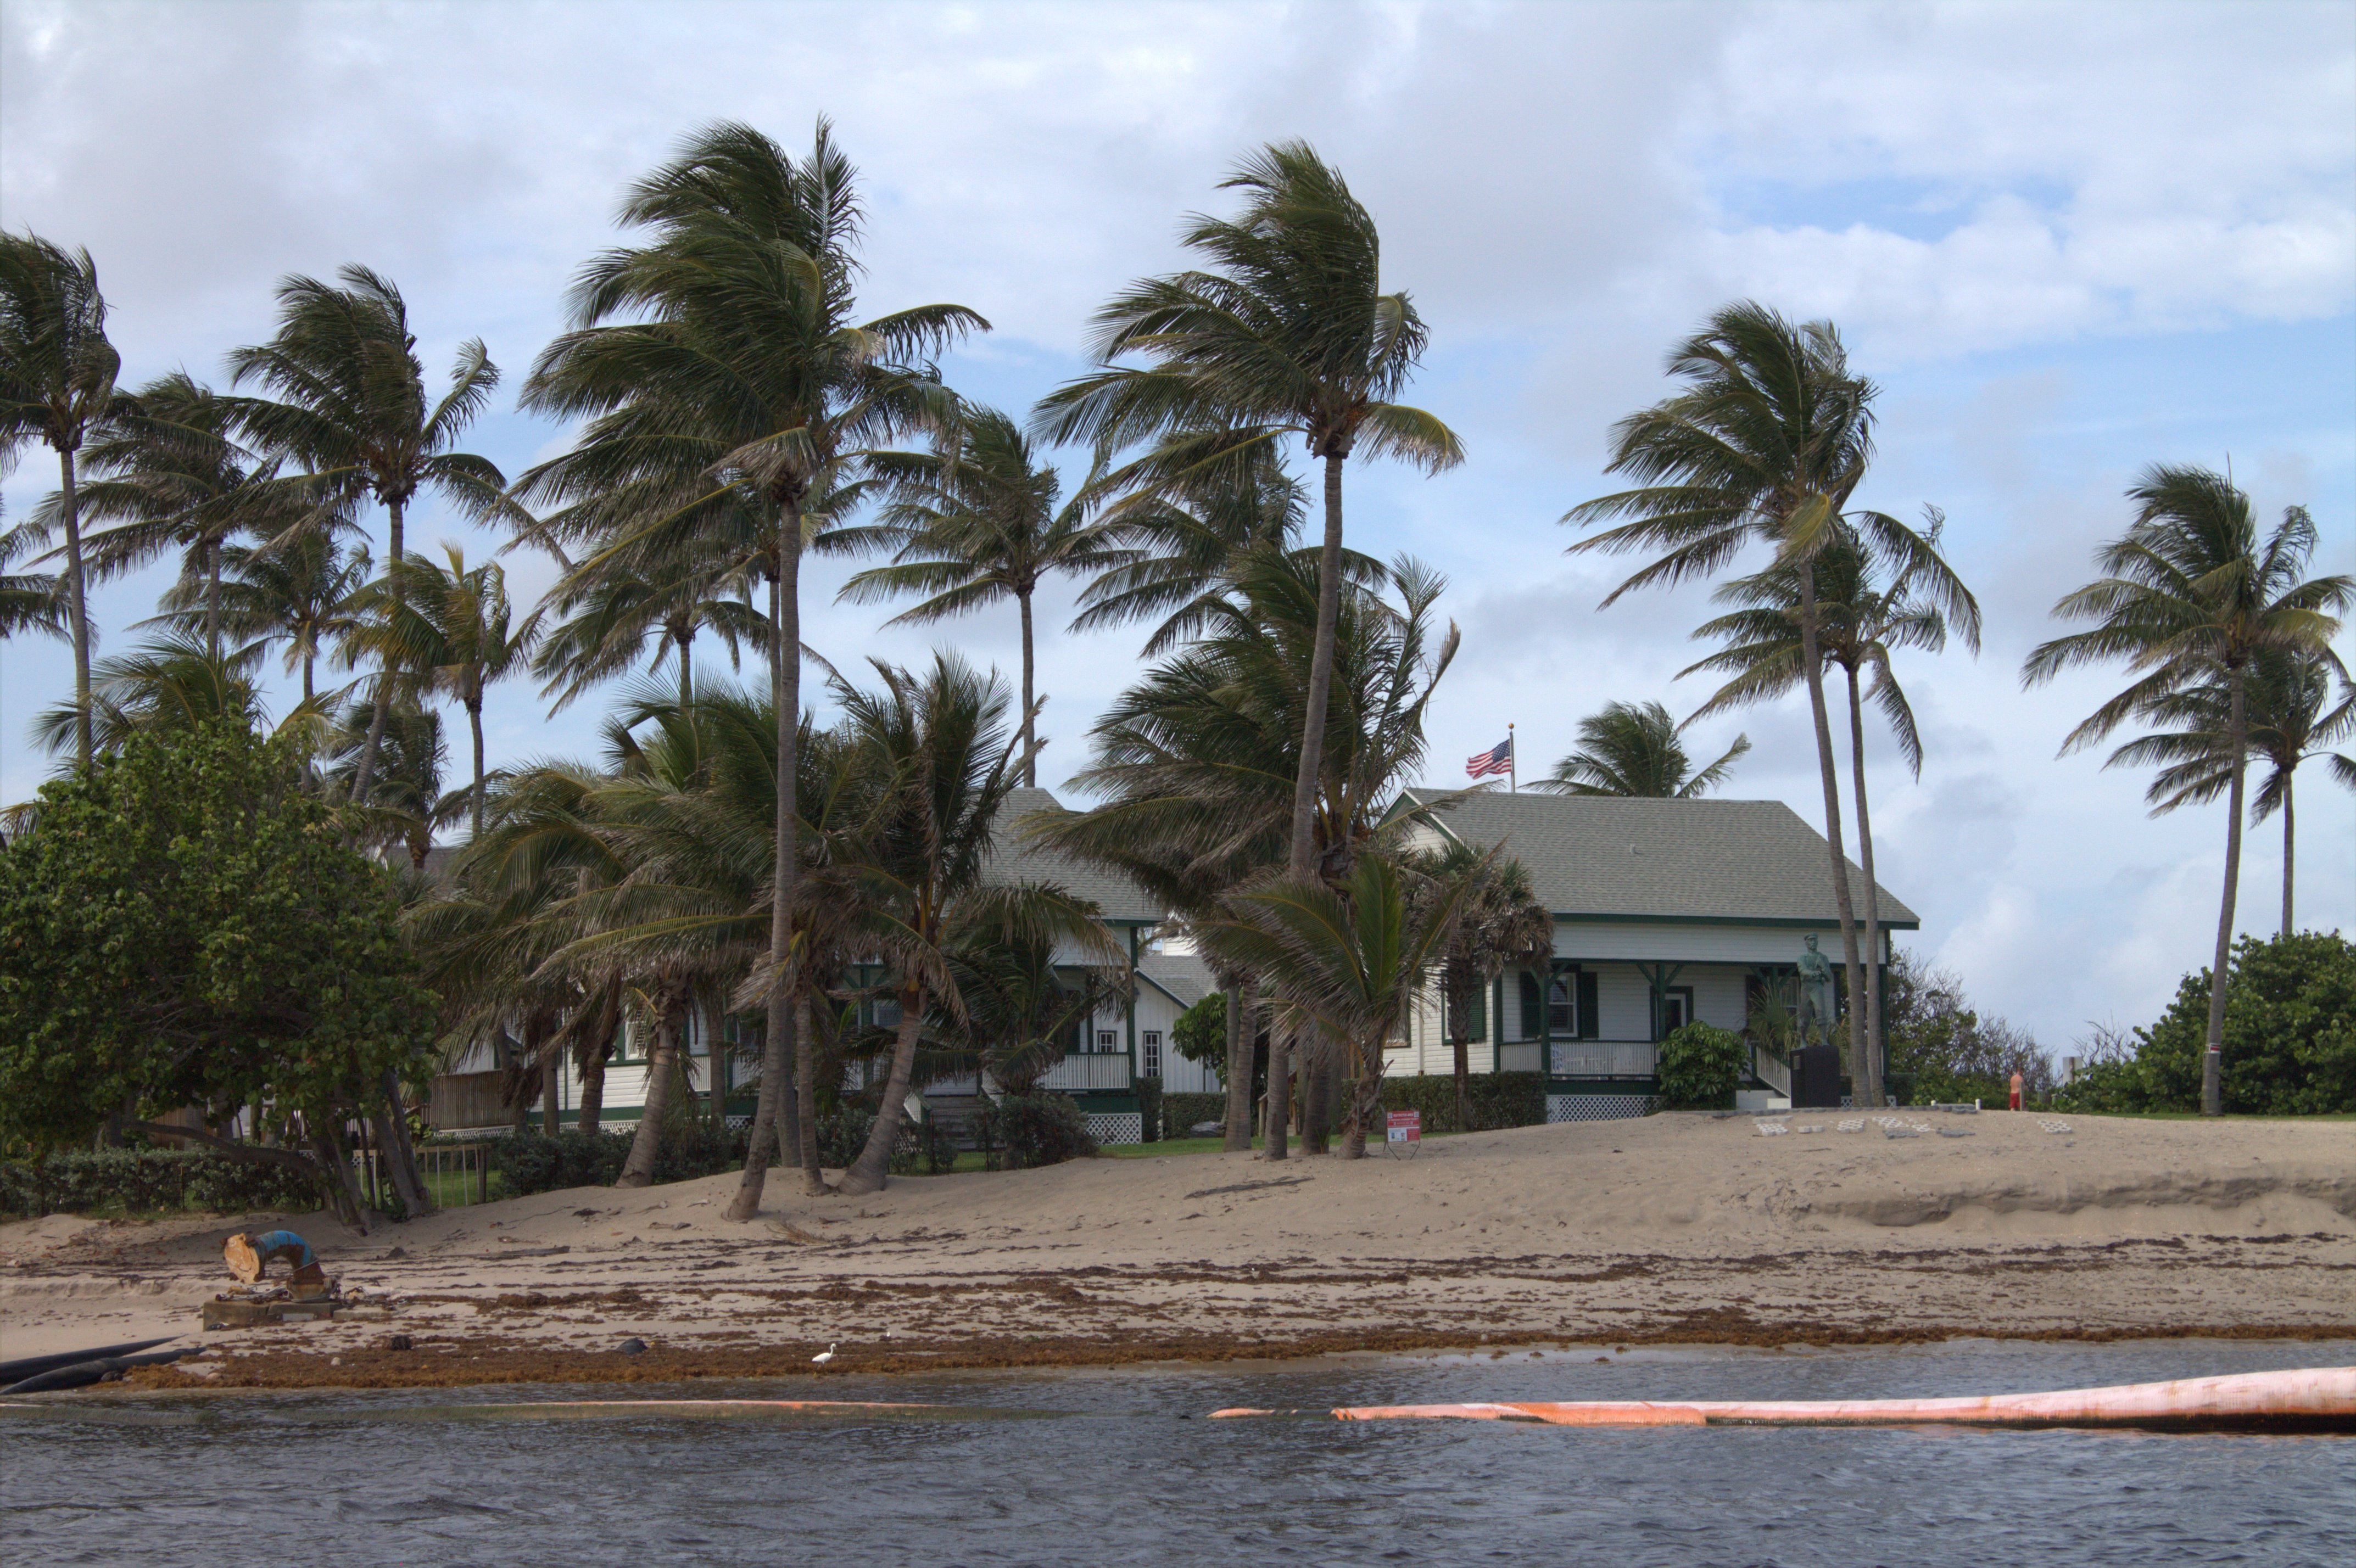
fort lauderdale, marine, ICW, waterway, boating, yacht, tree, palm tree, attalea speciosa, elaeis, arecales, property, tropics, woody plant, plant, coconut, vacation, house, real estate, adaptation, caribbean, date palm, beach, coast, home, coastal and oceanic landforms, sea, resort, borassus flabellifer, estate